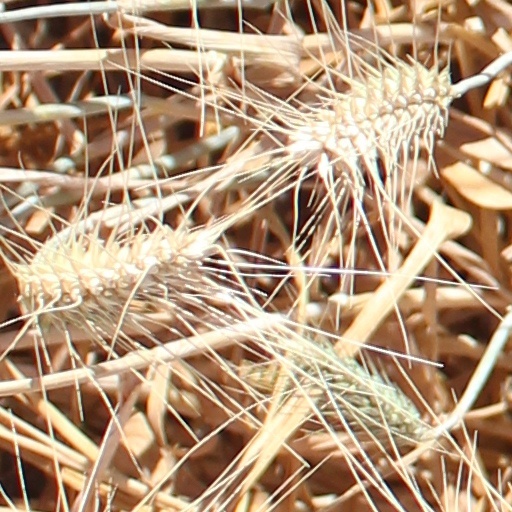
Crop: wheat